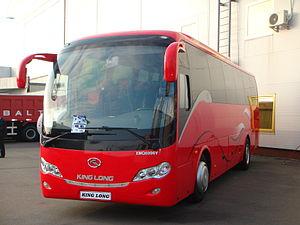
La société King Long United Automotive Industry Co. Ltd simplement appelée King Long est un constructeur chinois de petits véhicules utilitaires, fourgons, d'autobus et d'autocars dont le siège social est situé à Xiamen dans la province de Fujian. C'est le principal constructeur chinois dans cette spécialité avec 40.000 VCL et 39.414 autobus et autocars dont 10.000 exportées en 2014.